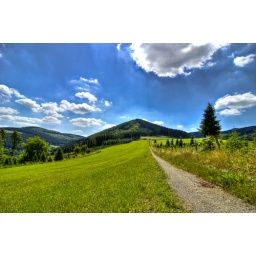
Taken somewhere in Sauerland, Germany :p I stopped the car on the way home because of the scenery :)